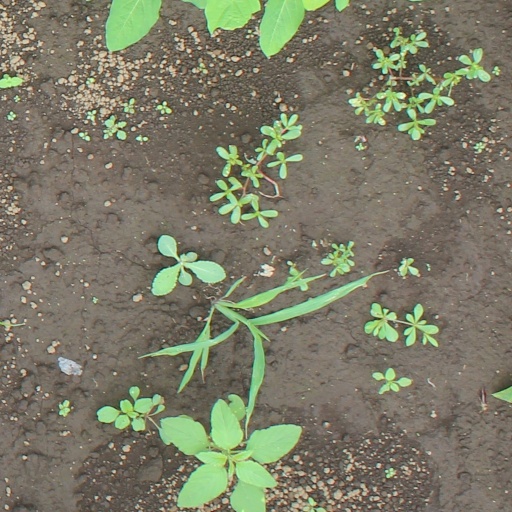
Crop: soybean